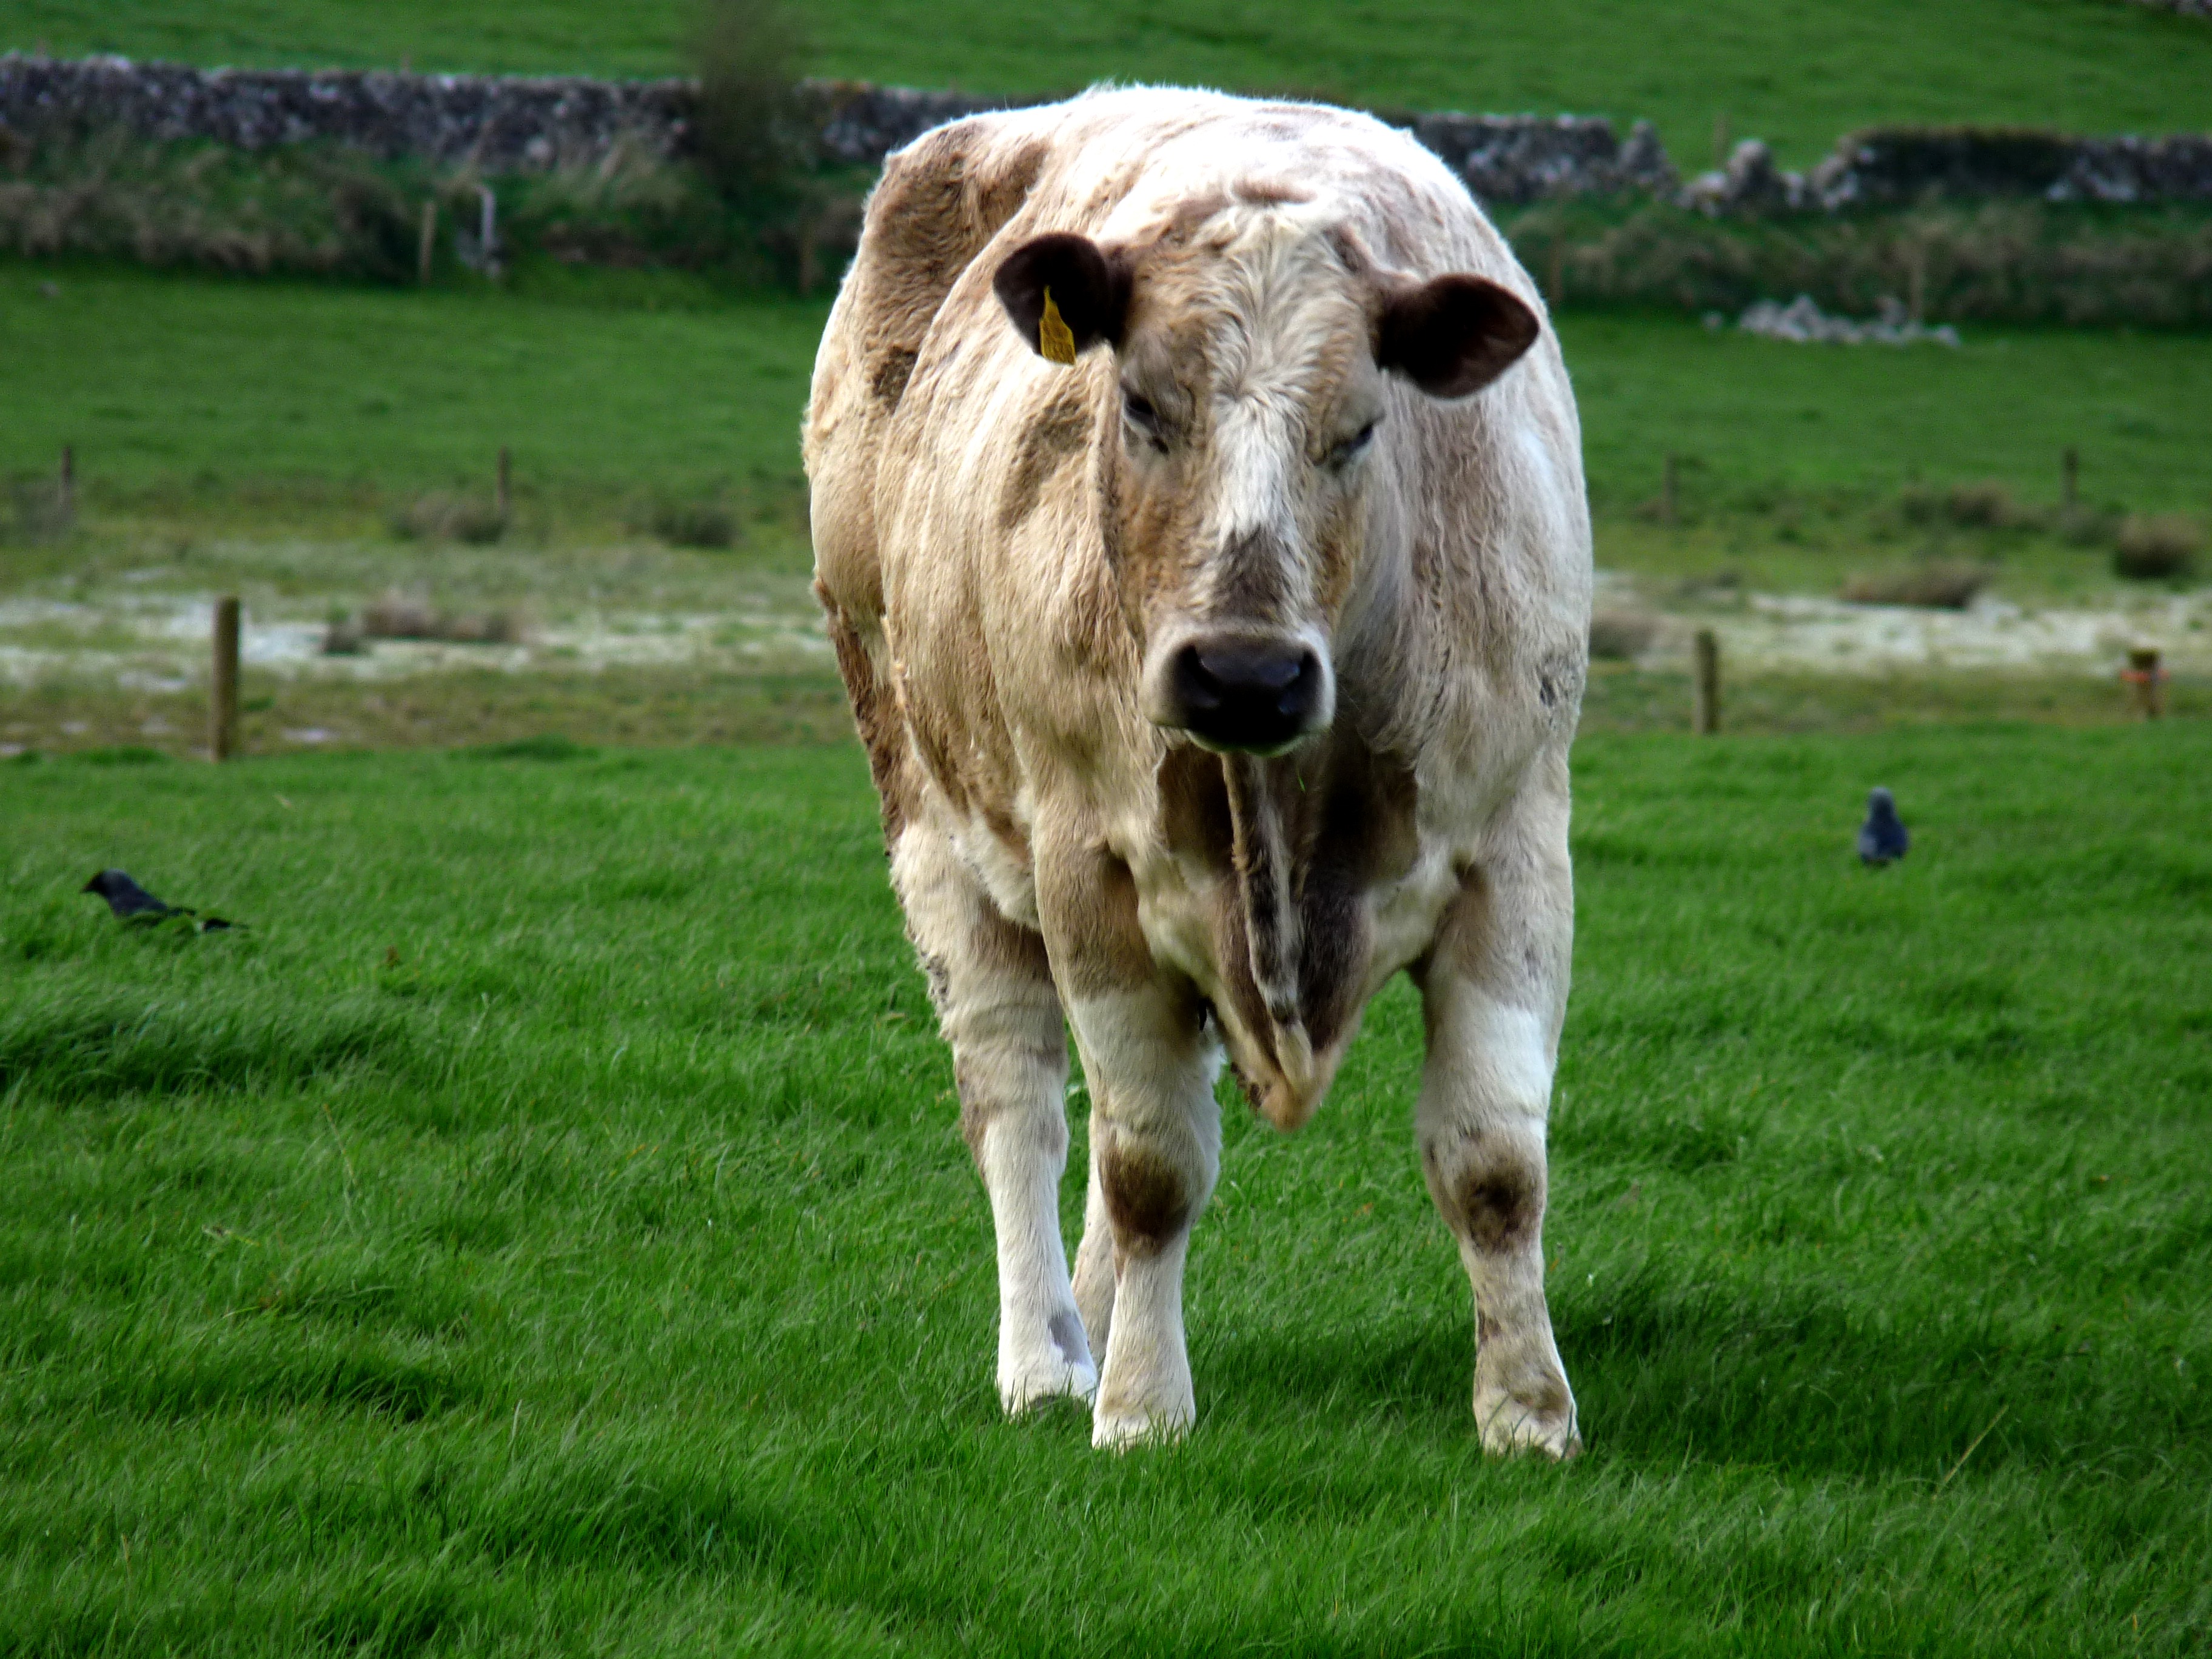
grass, white, field, farm, meadow, animal, cow, cattle, farming, pasture, grazing, sheep, brown, mammal, calf, bull, eyes, happy, grassland, vertebrate, sheeps, rural area, dairy cow, cattle like mammal, cow goat family, texas longhorn